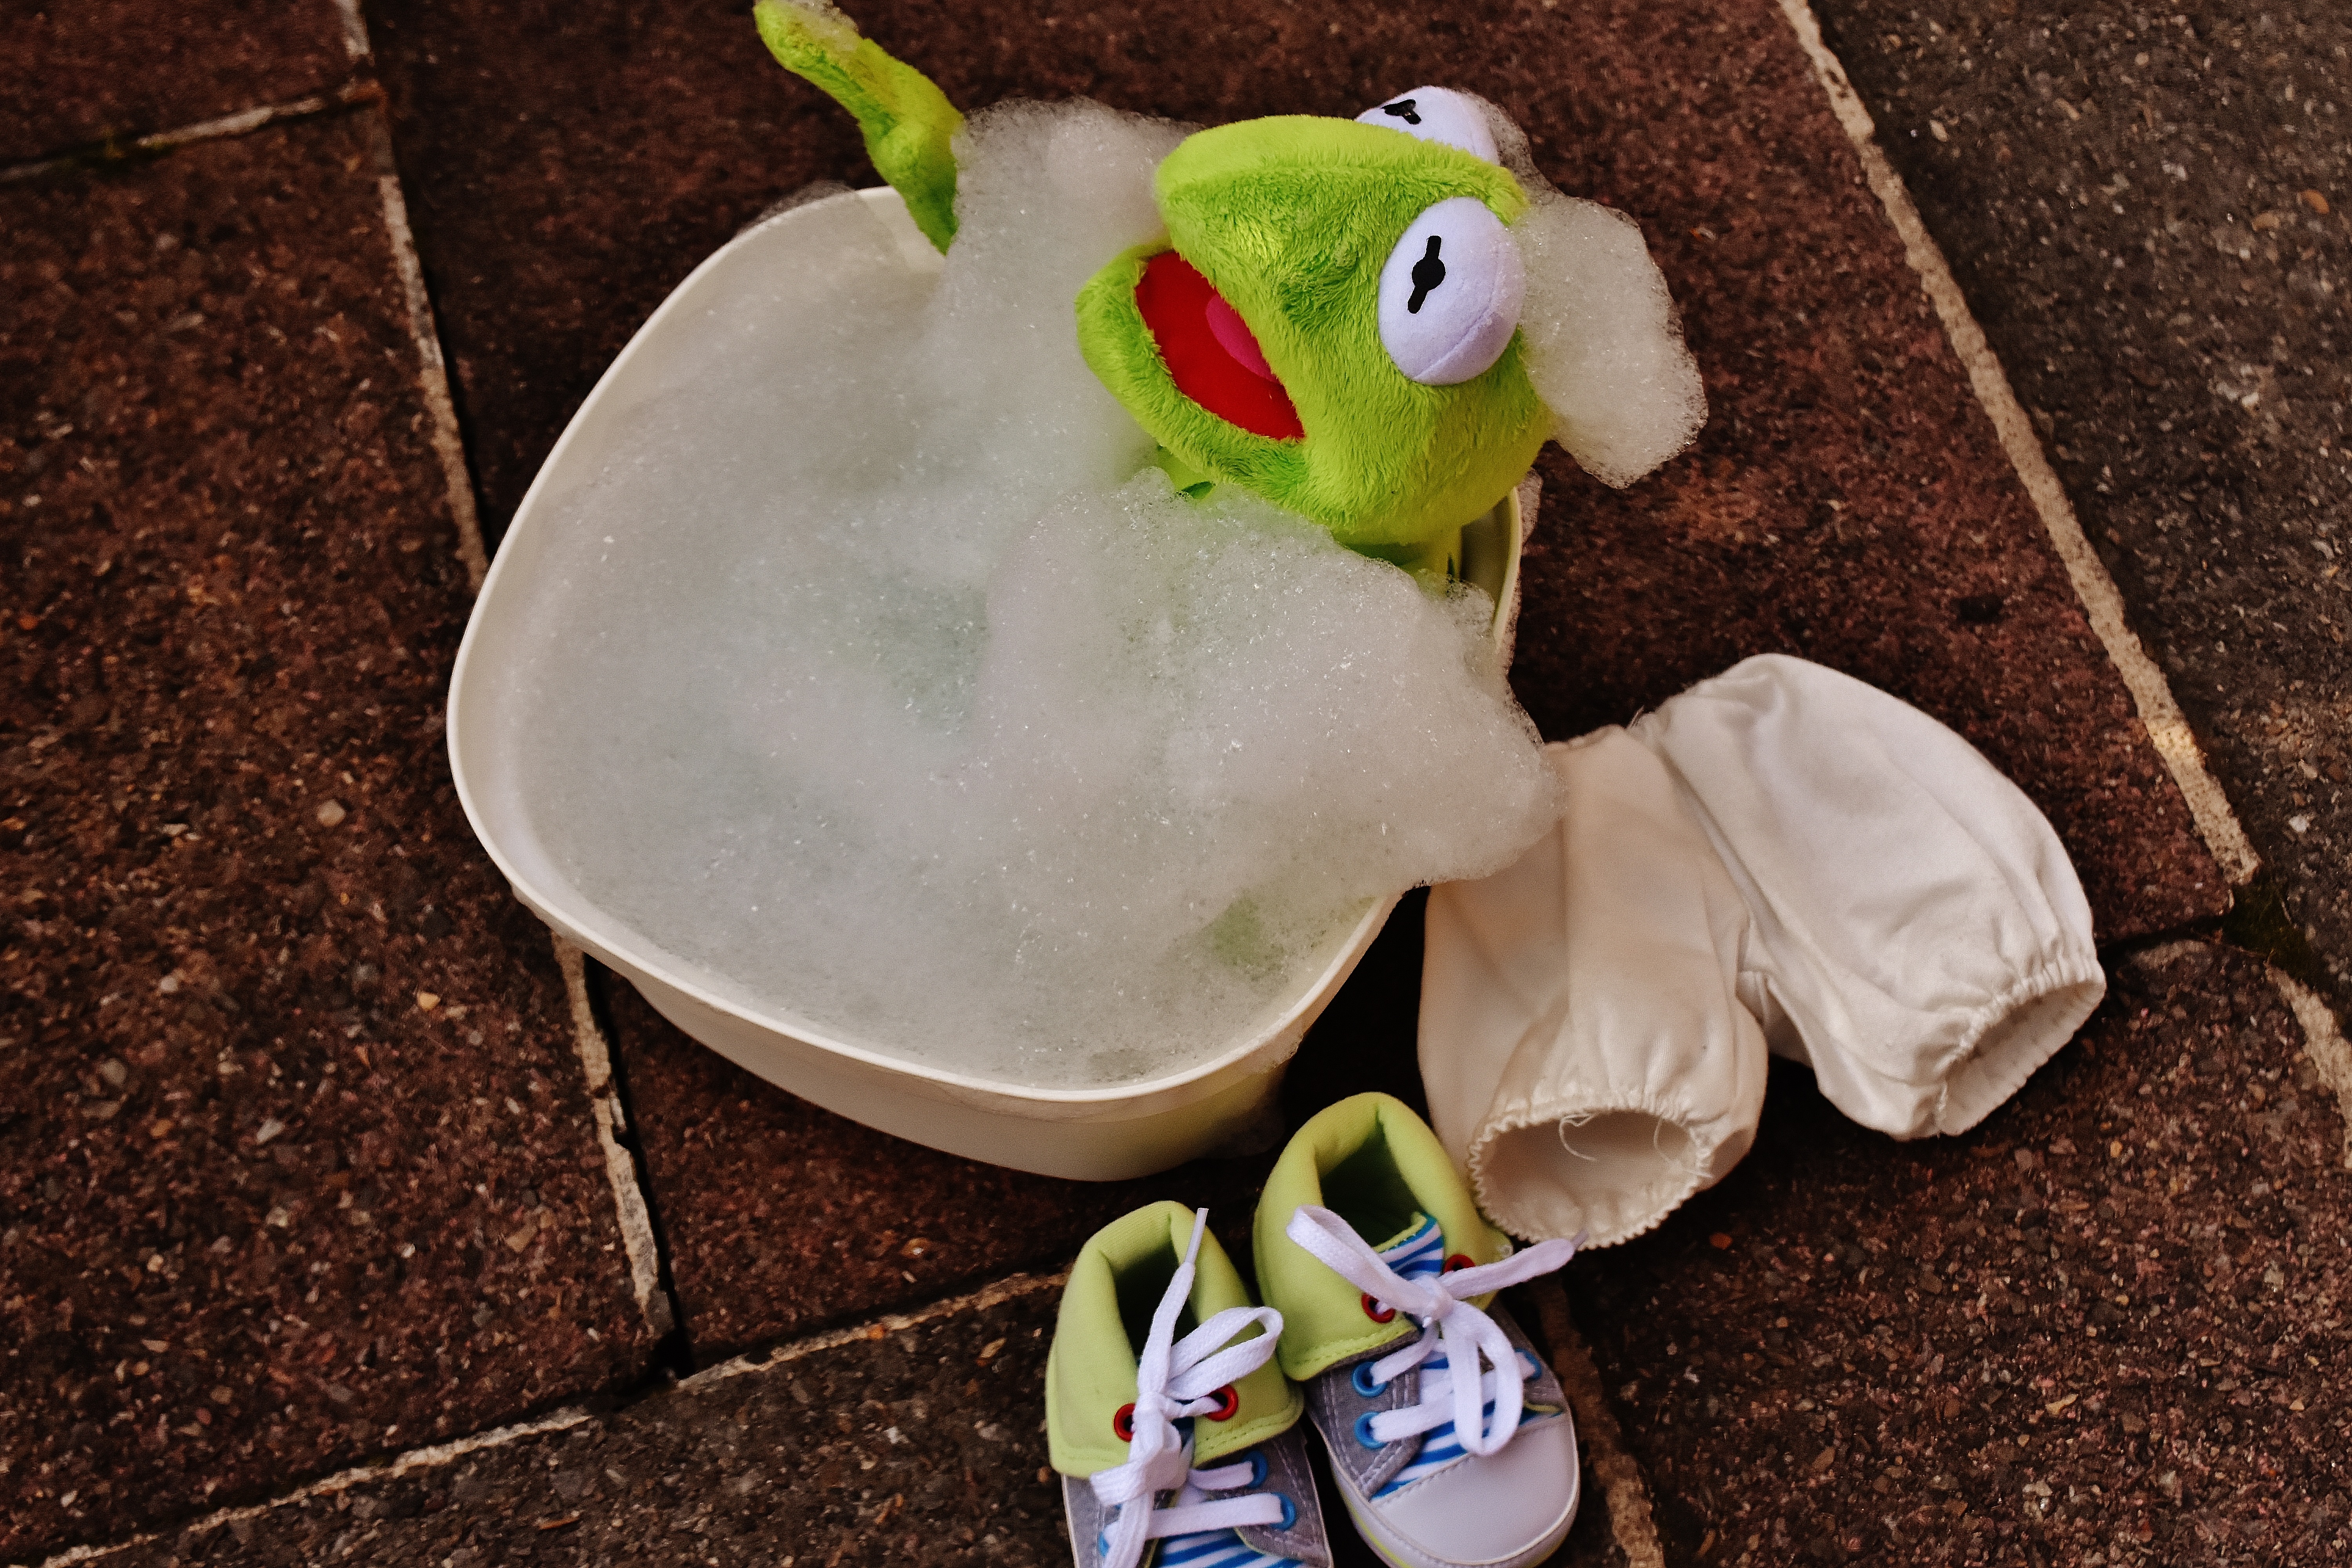
water, wet, cute, foam, swim, green, relax, clean, wash, frog, toy, material, toys, funny, bath, stuffed animal, bad, kermit, soft toy, frothy, stuffed toy, bath foam, bath water, badeschaum